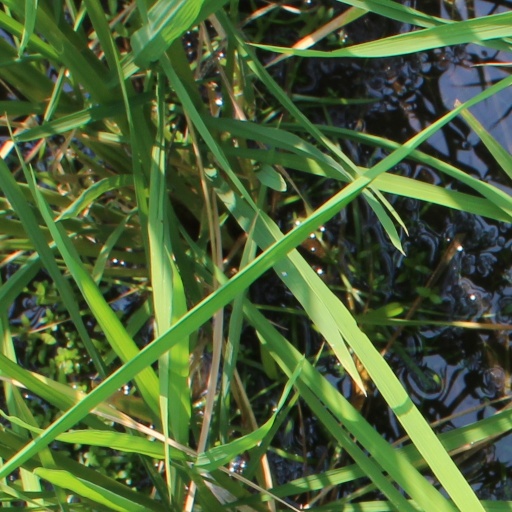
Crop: rice